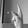
ASL letter: K